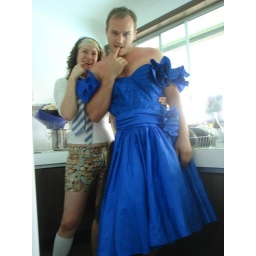
Man in a blue dress